Day of the Dead

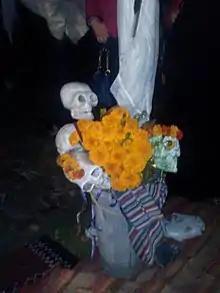
An "ánima" for the dead

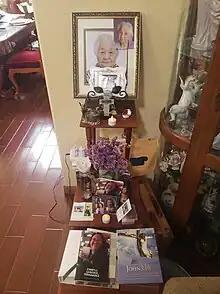
A ofrenda in a Filipino American household.

In many communities in the United States with Mexican residents, Day of the Dead celebrations are very similar to those held in Mexico. In some of these communities, in states such as Texas, New Mexico, and Arizona, the celebrations tend to be mostly traditional. The All Souls Procession has been an annual event since 1990 in Tucson, Arizona. The event combines elements of traditional Day of the Dead celebrations with those of pagan harvest festivals. People wearing masks carry signs honoring the dead and an urn in which people can place slips of paper with prayers on them to be burned. Likewise, Old Town San Diego, California, annually hosts a traditional two-day celebration culminating in a candlelight procession to the historic El Campo Santo Cemetery.